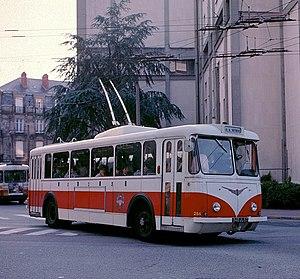
Le trolleybus Vétra VBRh n°264 de la CTL, à Limoges, sur la Place-Stalingrad.
Le Vétra type VB représente une gamme de trolleybus commercialisée sous la marque Vétra, assemblage de caisses des constructeurs d'autobus Berliet, Renault ou plus tard Chausson, d'éléments de traction électriques Alsthom par Vétra à partir de 1946 jusqu'en 1964, année de disparition de l'entreprise.